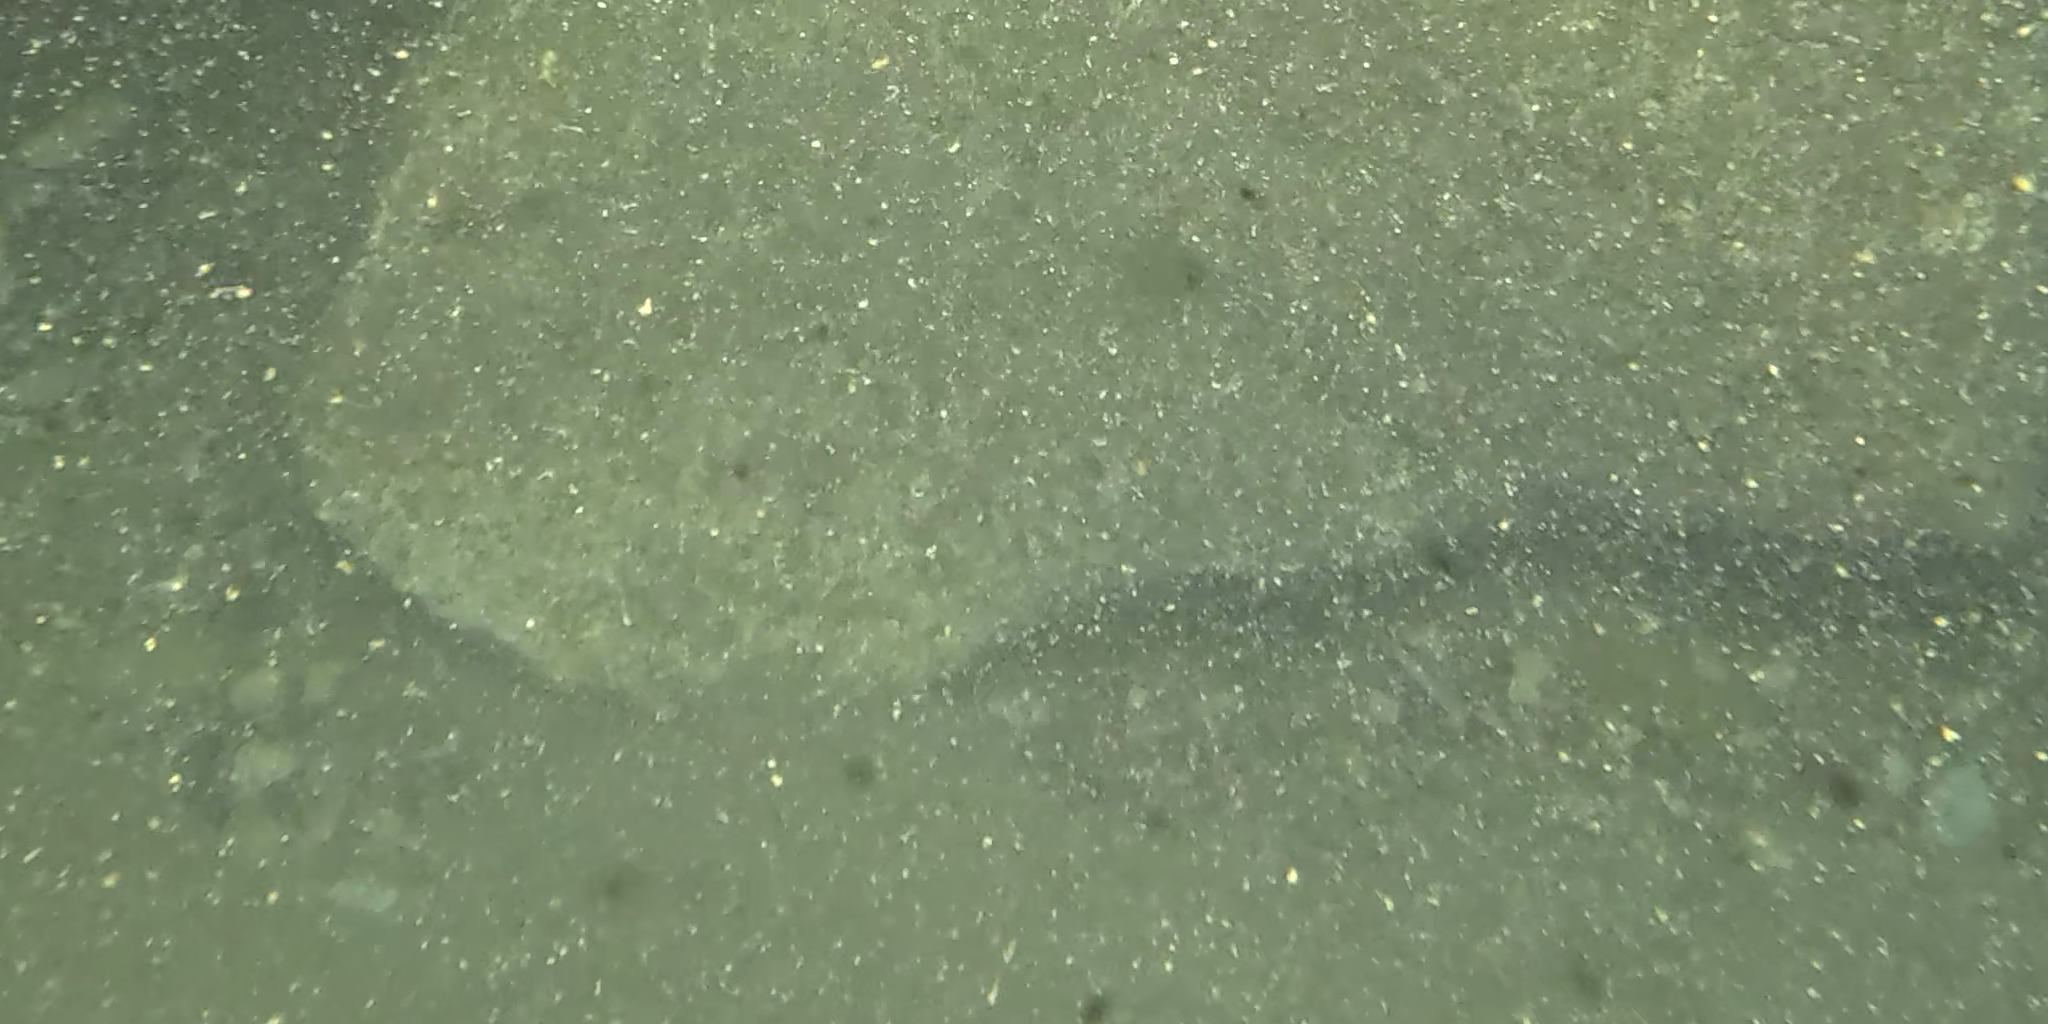
Seabed habitat: stone